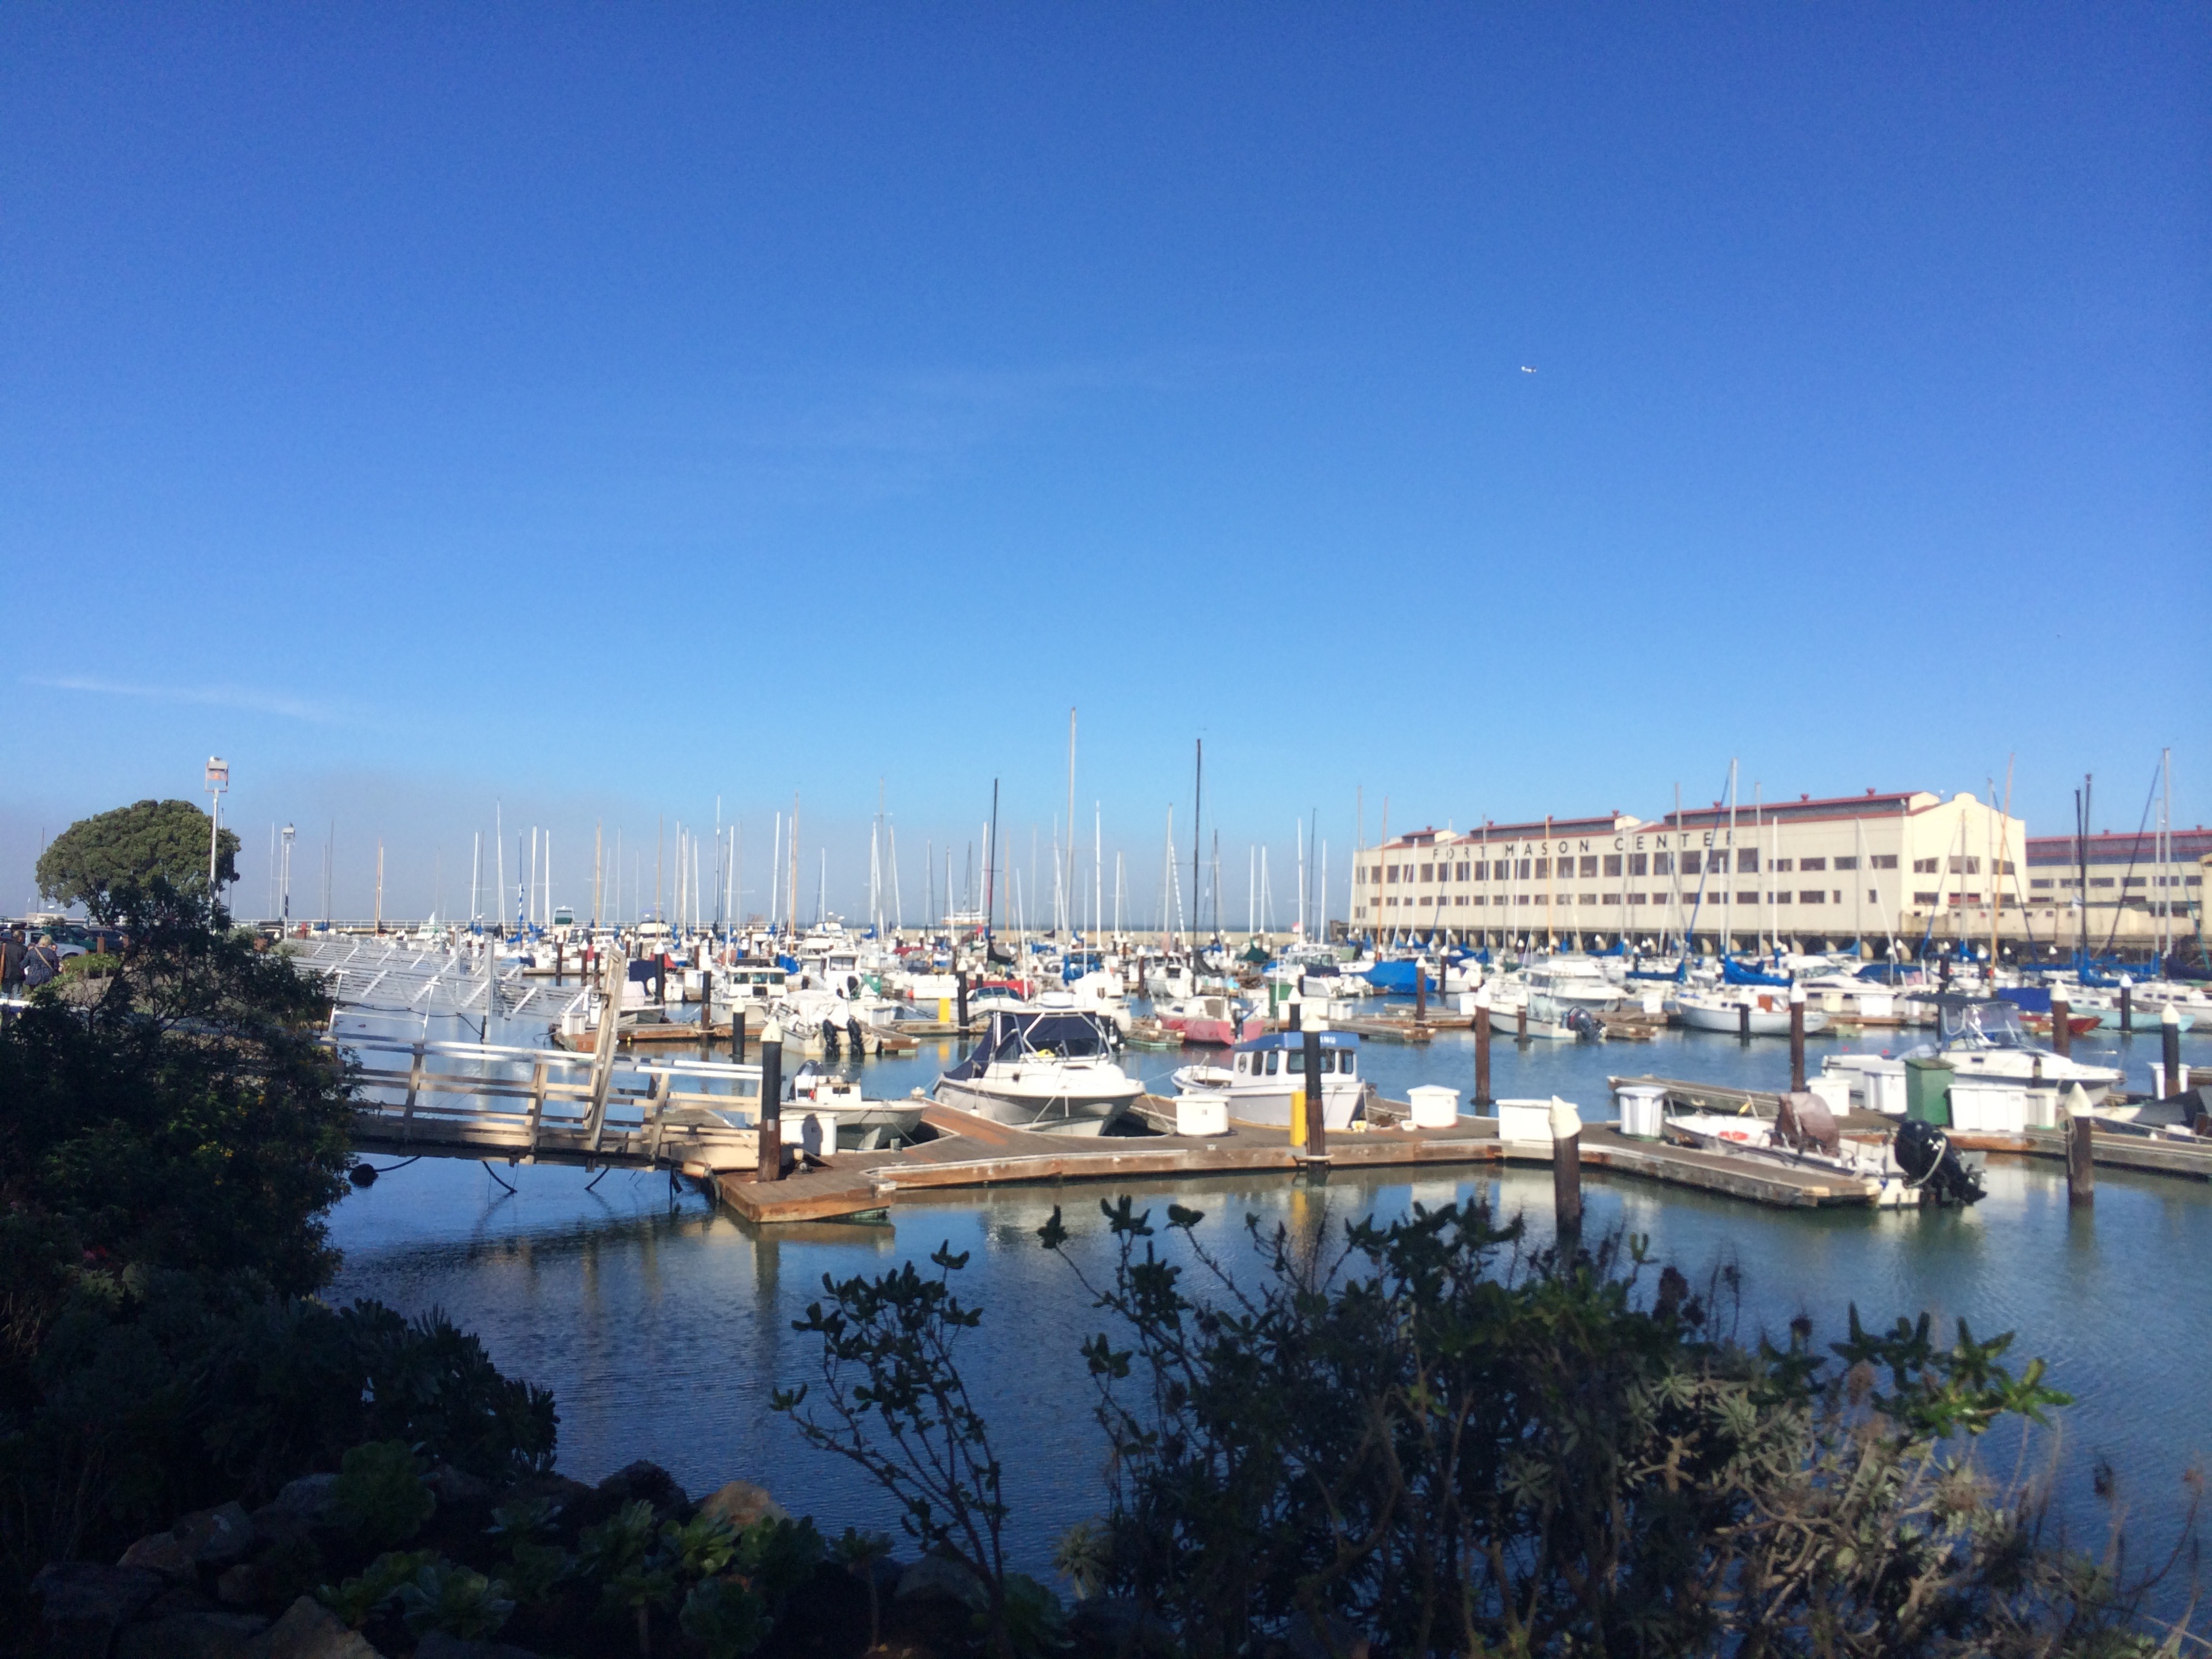
sea, dock, cityscape, panorama, san francisco, usa, bay, harbor, marina, port, boats, francisco, booked